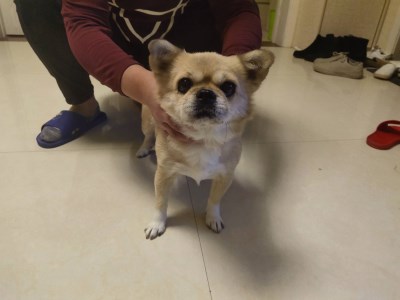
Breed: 3336-n000121-chinese_rural_dog